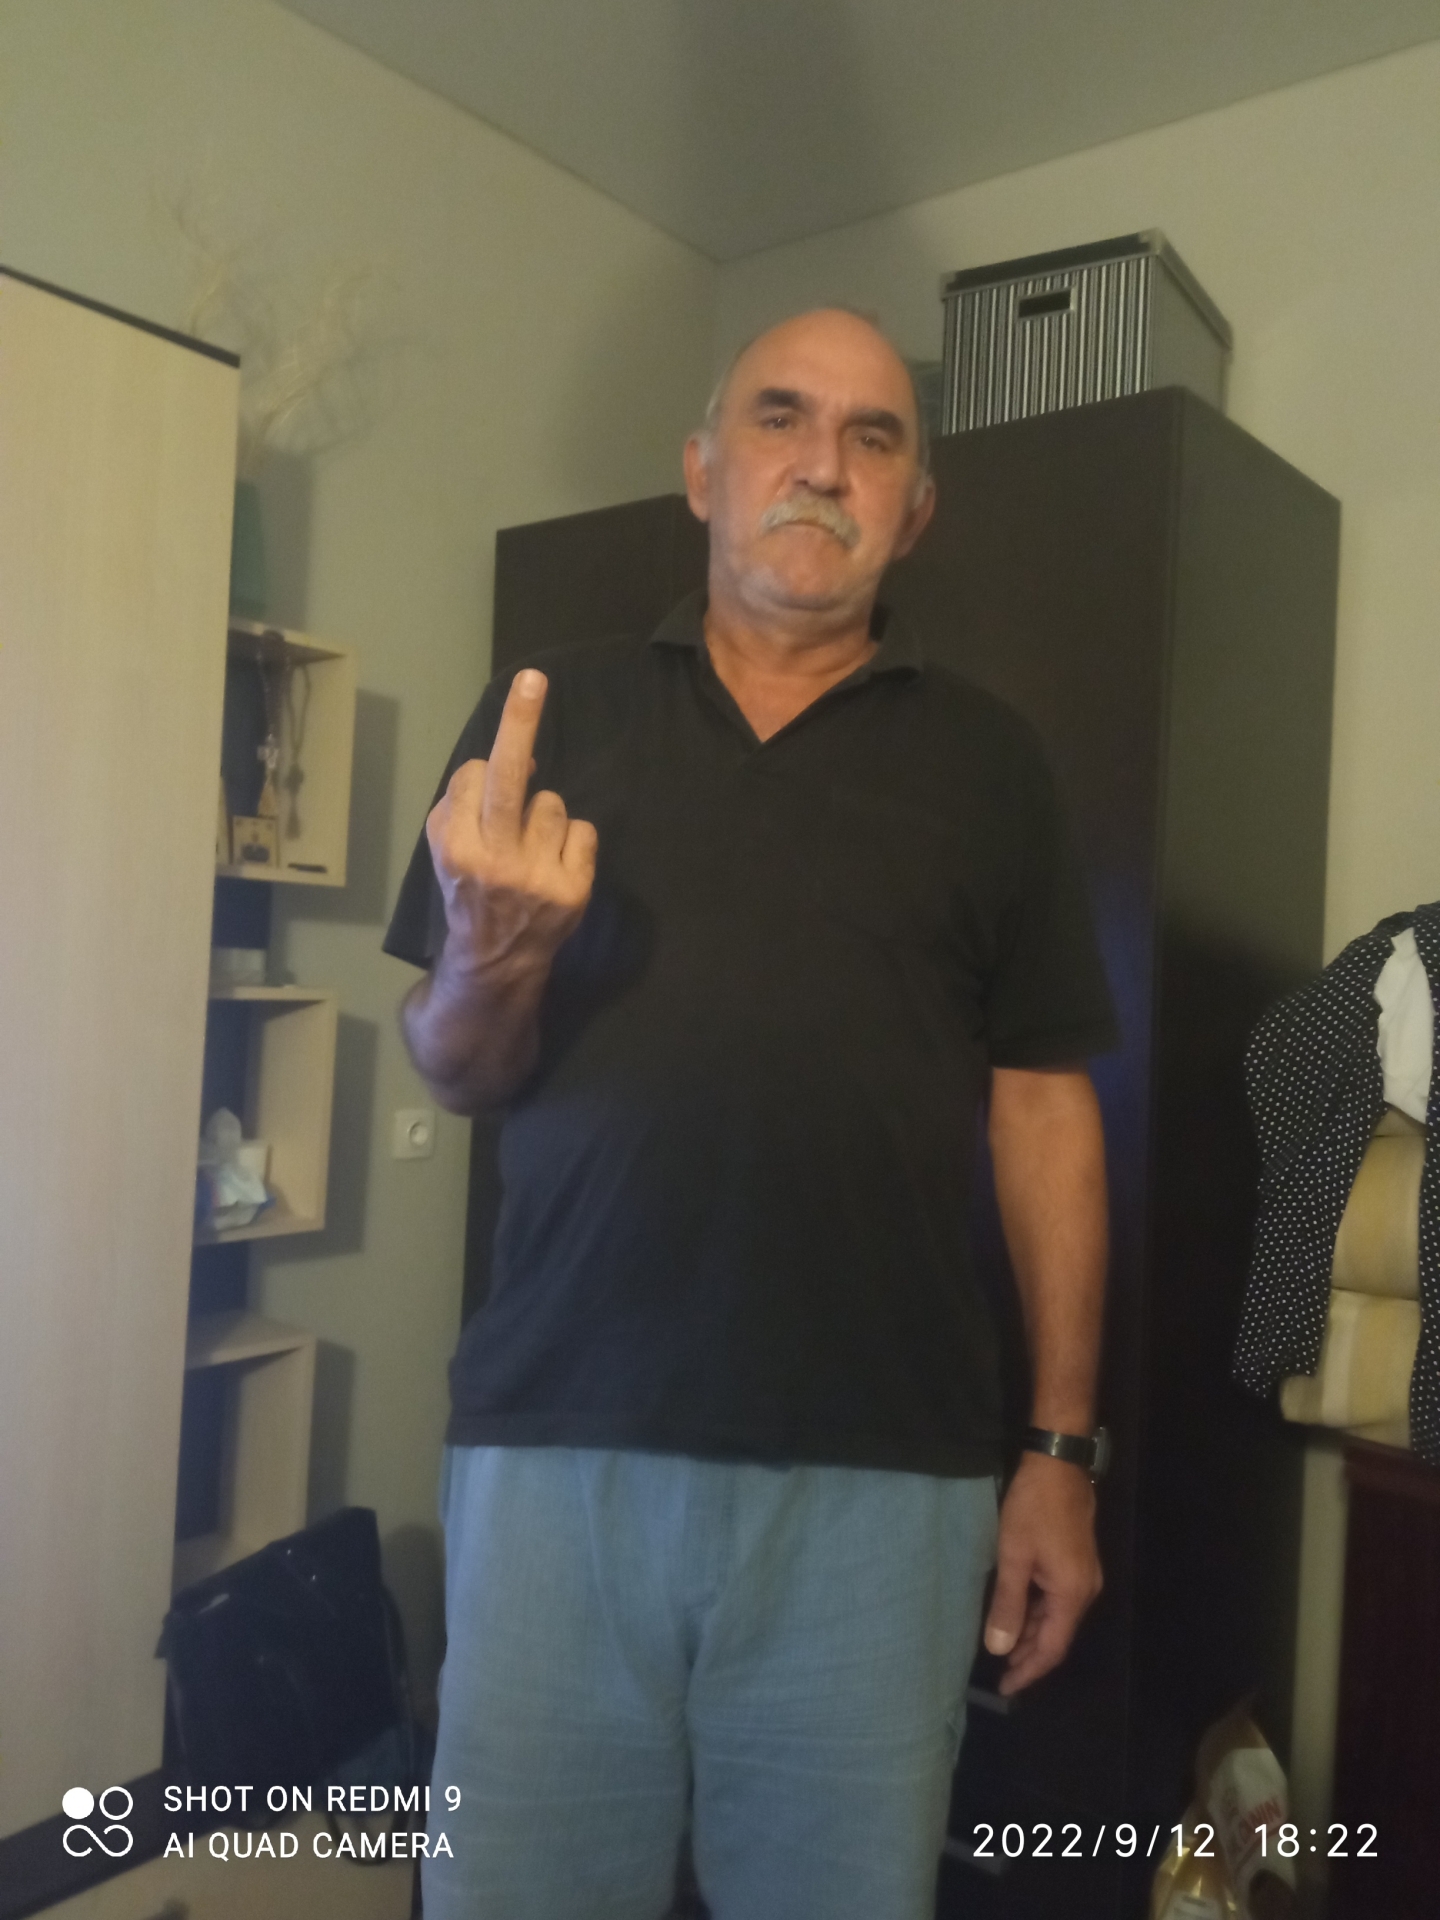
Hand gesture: middle_finger